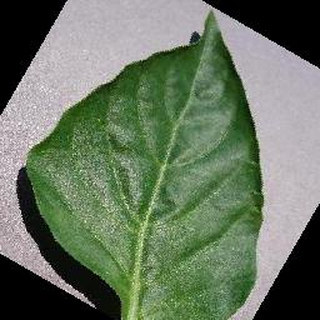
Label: healthy_bell_pepper